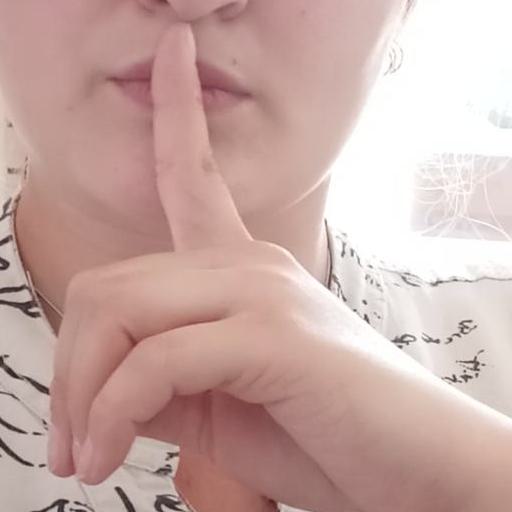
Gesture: mute